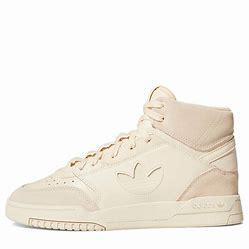
Brand: adidas
Model: originals Adidas Originals Drop Step